Lagomarsino Petroglyph Site

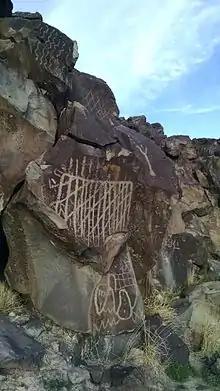
, showing a few petroglyphs up close.

A 2012 Nevada Rock Art Foundation publication documents the location and describes its history. Rock art in Langomarsino Canyon, in the Virginia Range of Nevada, is in a south-facing section of a basalt cliff and talus below, at the location of a small perennial spring and campsite.